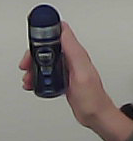
Product: nivea_rollon